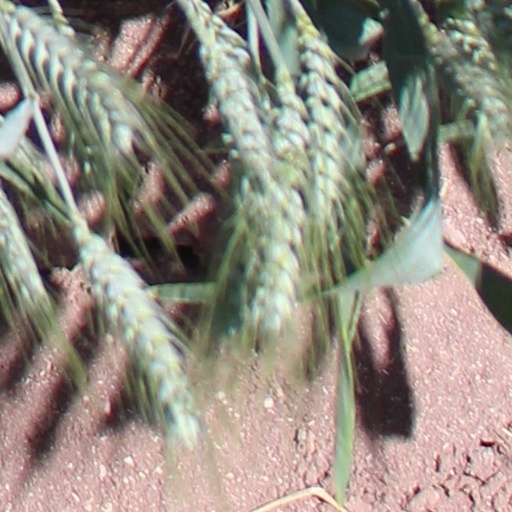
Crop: wheat